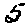
Label: 5